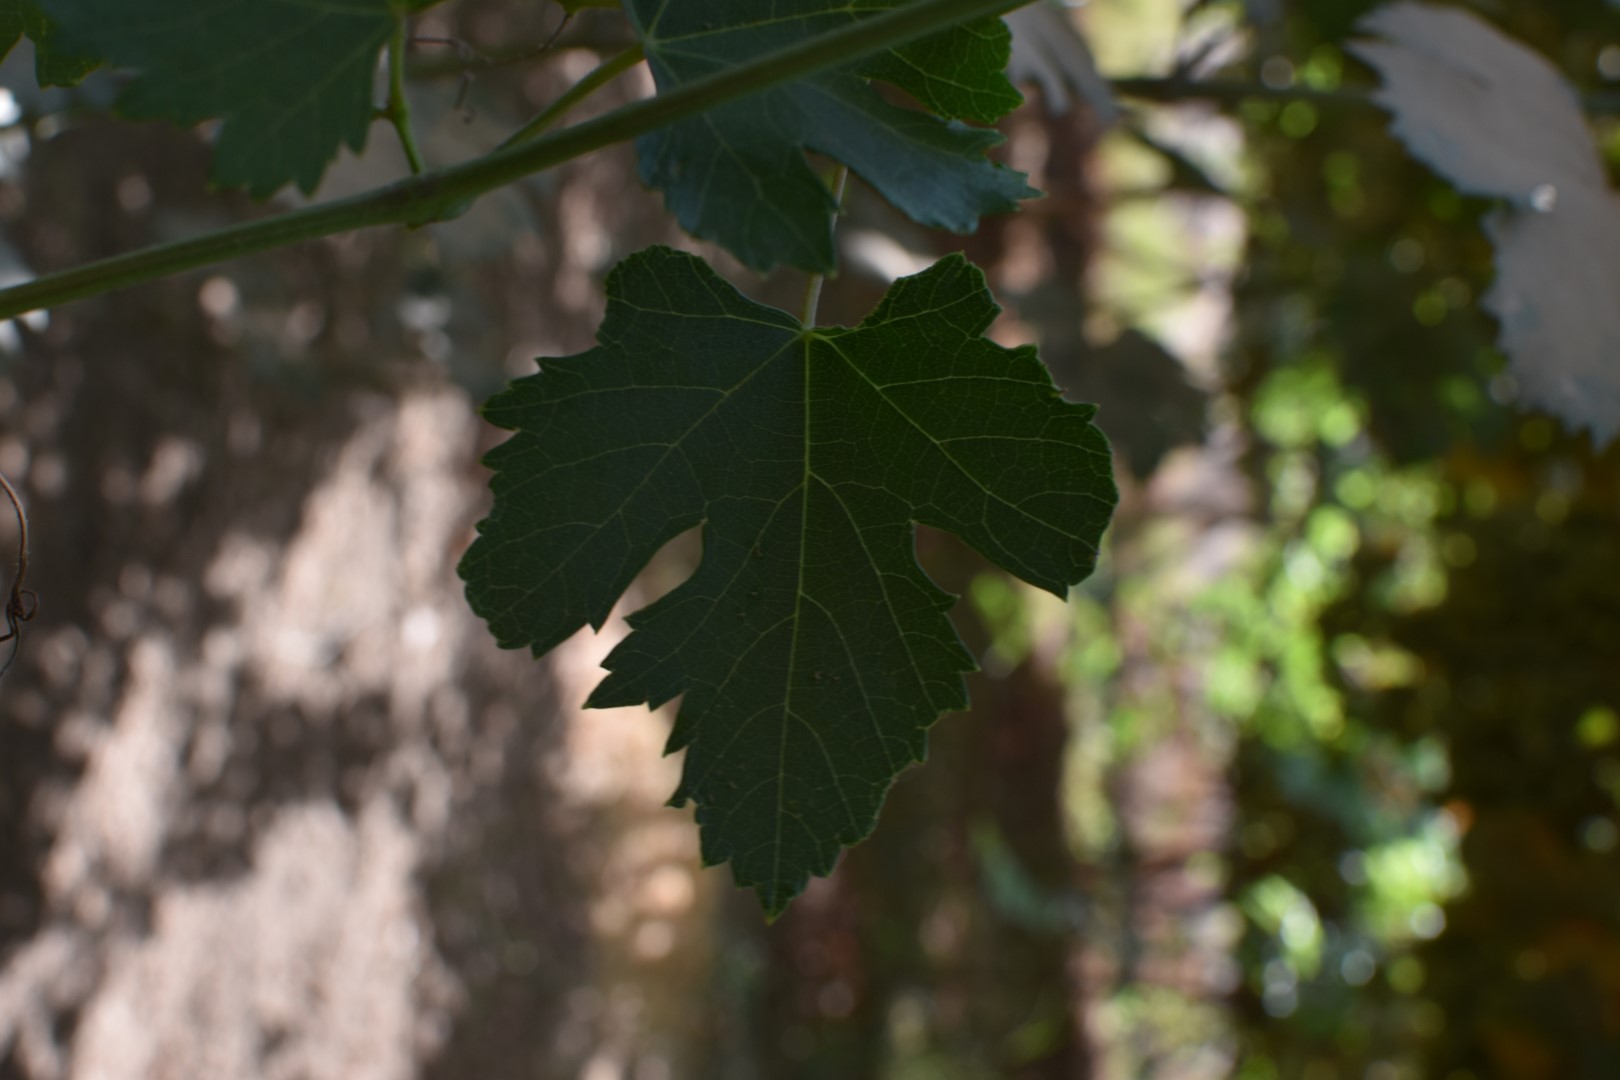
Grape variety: Halawani